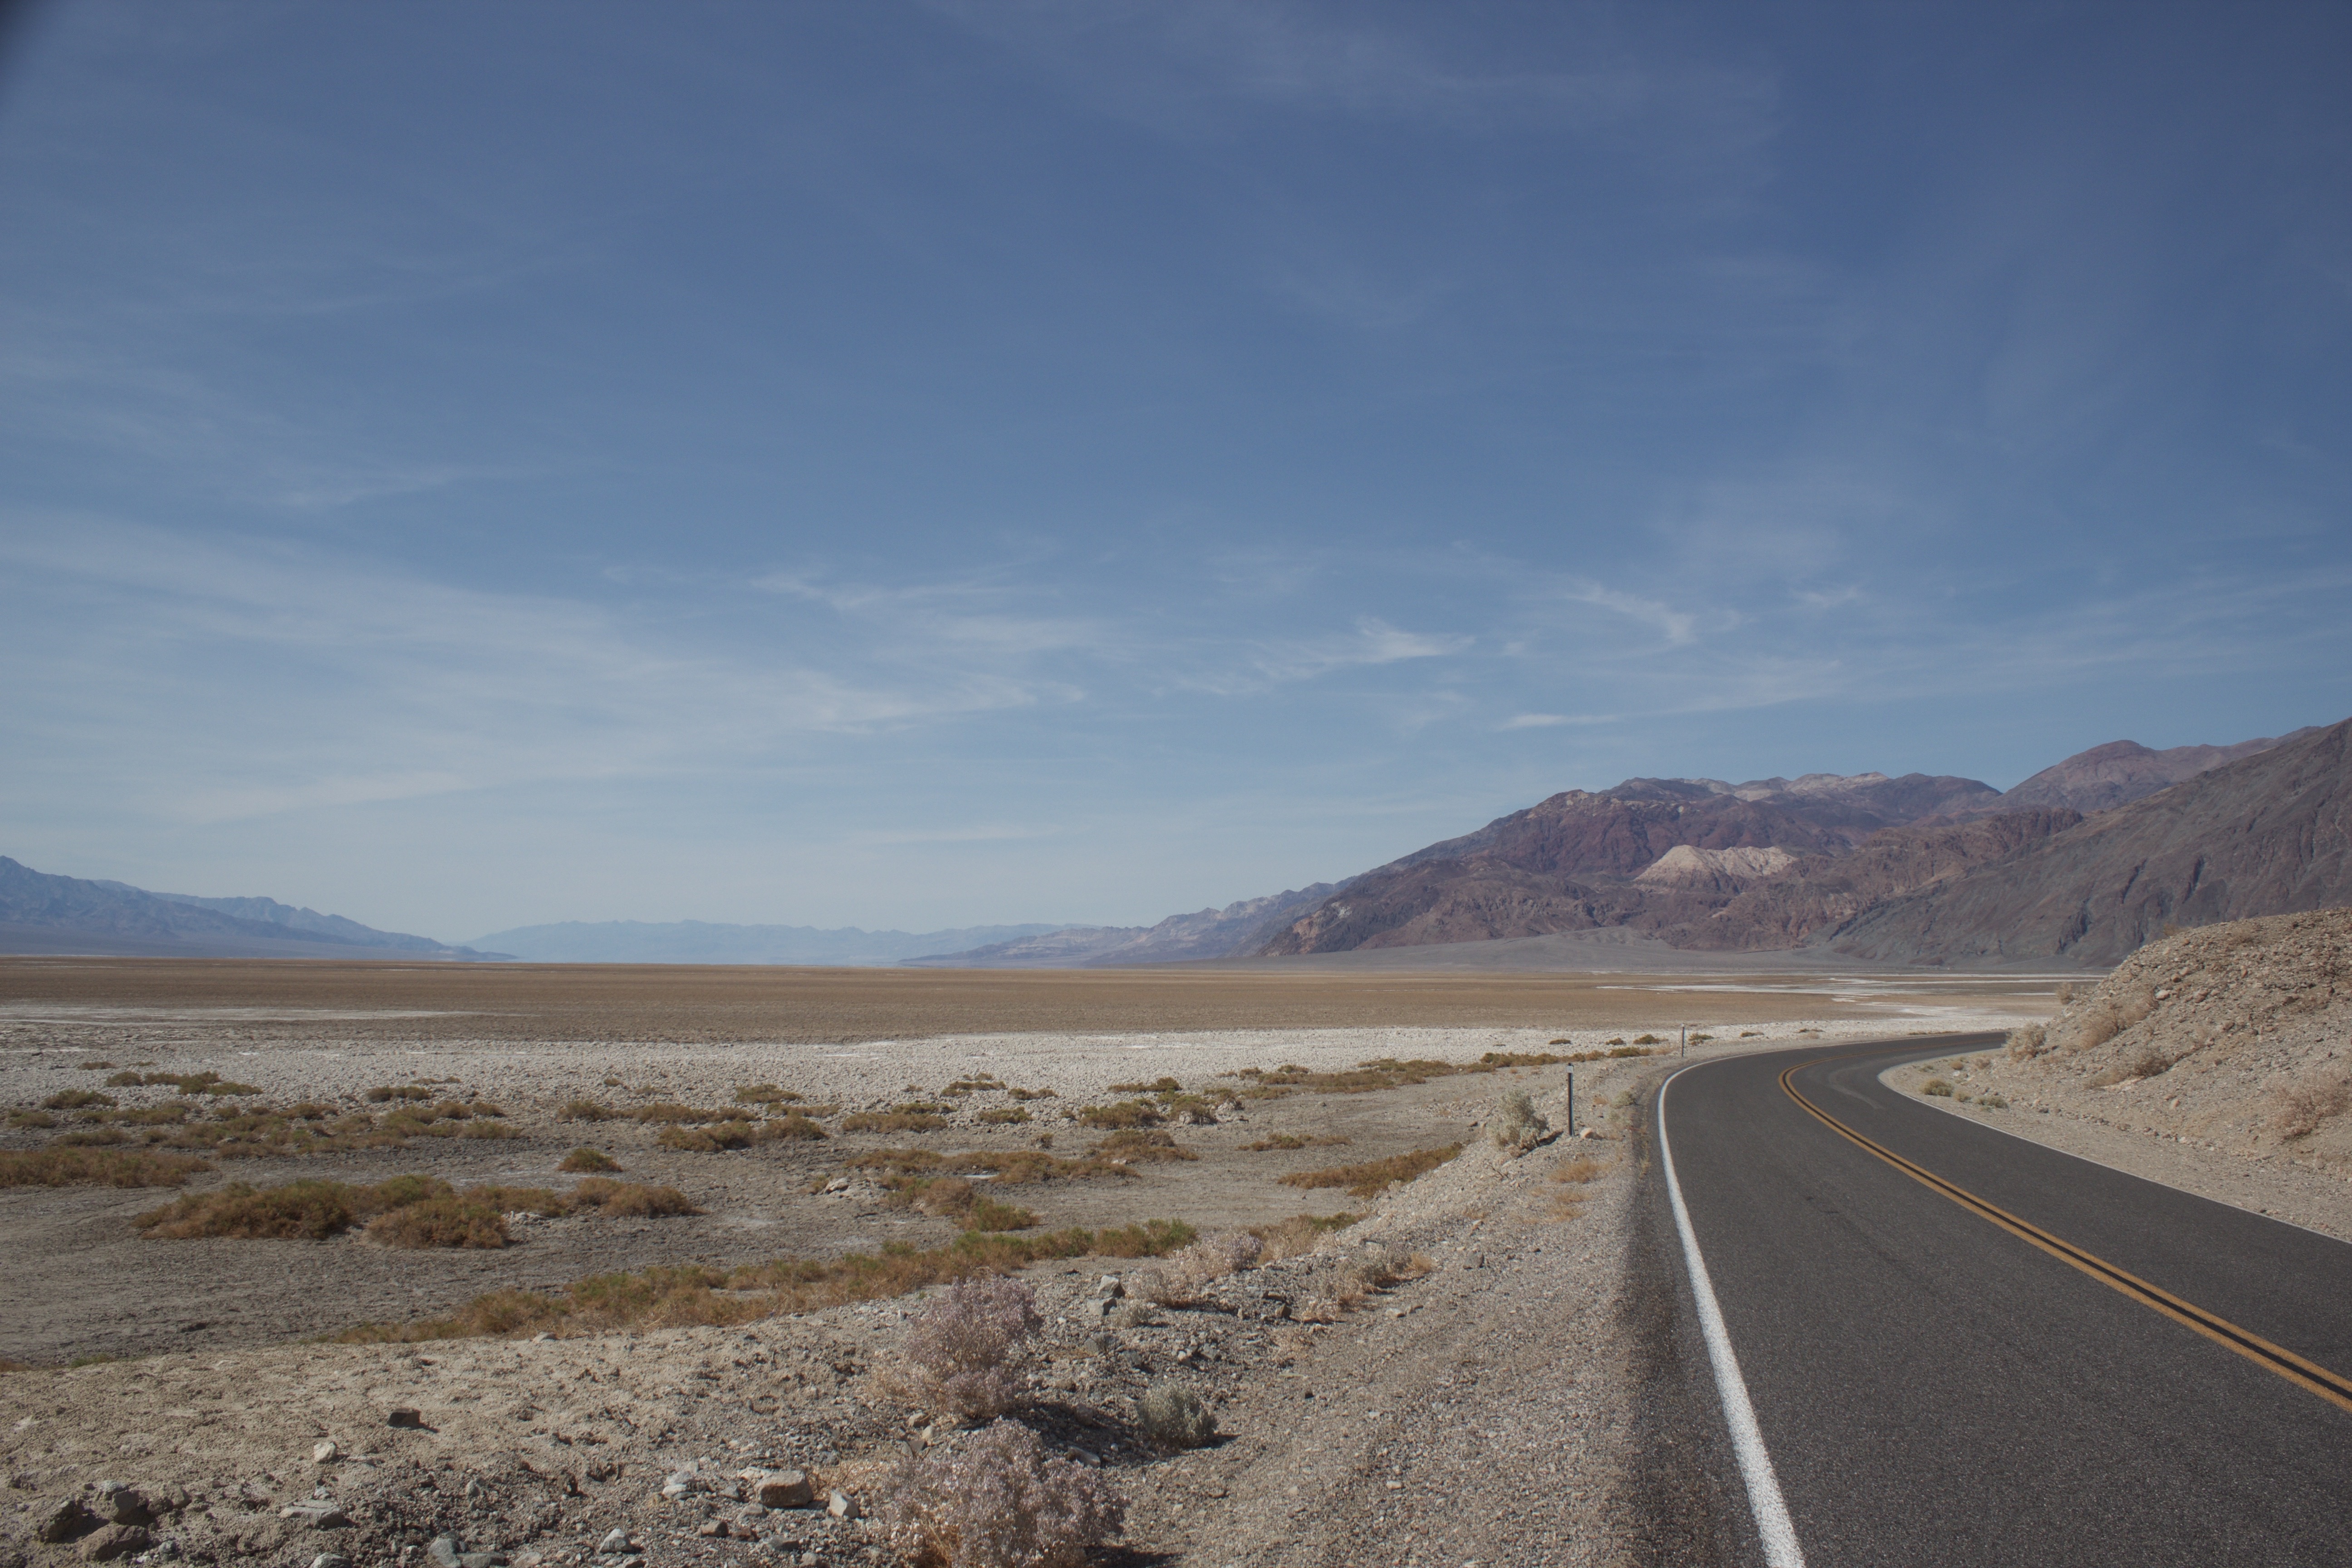
landscape, sea, coast, sand, mountain, road, desert, lake, valley, reservoir, national park, california, road trip, infrastructure, badlands, plateau, wadi, steppe, death valley, landform, natural environment, aeolian landform